Carl Friedrich Gauss

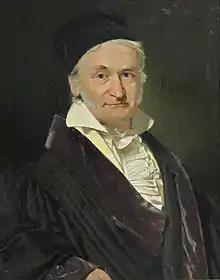
Portrait by Christian Albrecht Jensen, 1840 (copy from Gottlieb Biermann, 1887)

Johann Carl Friedrich Gauss (30 April 177723 February 1855) was a German mathematician, astronomer, geodesist, and physicist, who contributed to many fields in mathematics and science. He was director of the Göttingen Observatory in Germany and professor of astronomy from 1807 until his death in 1855.